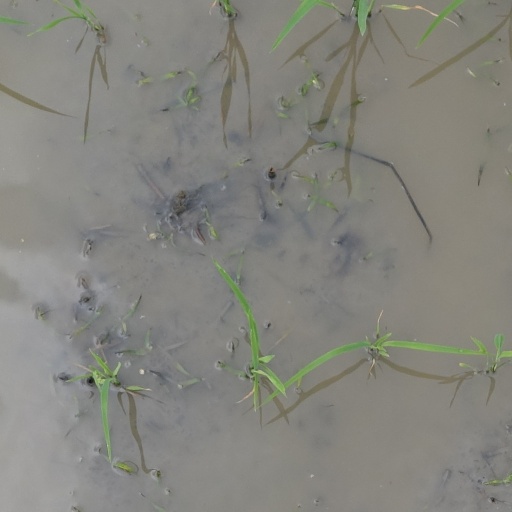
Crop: rice